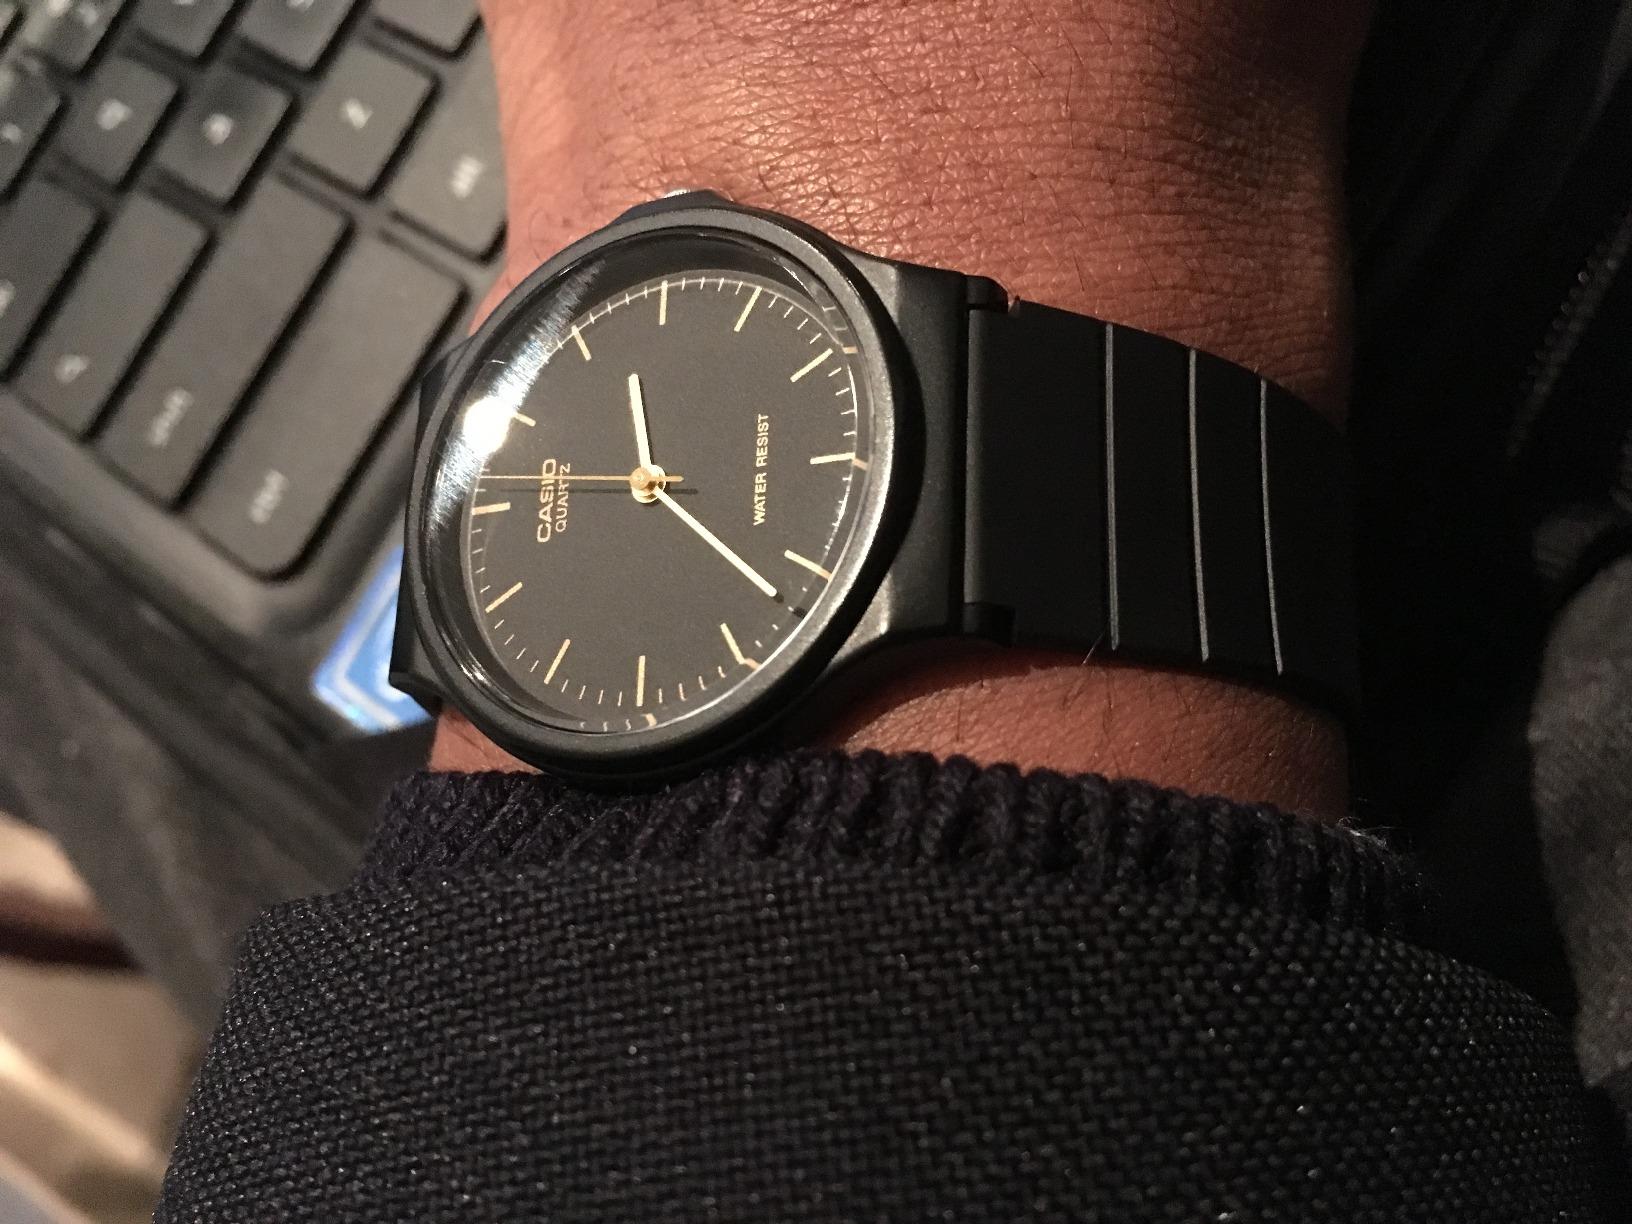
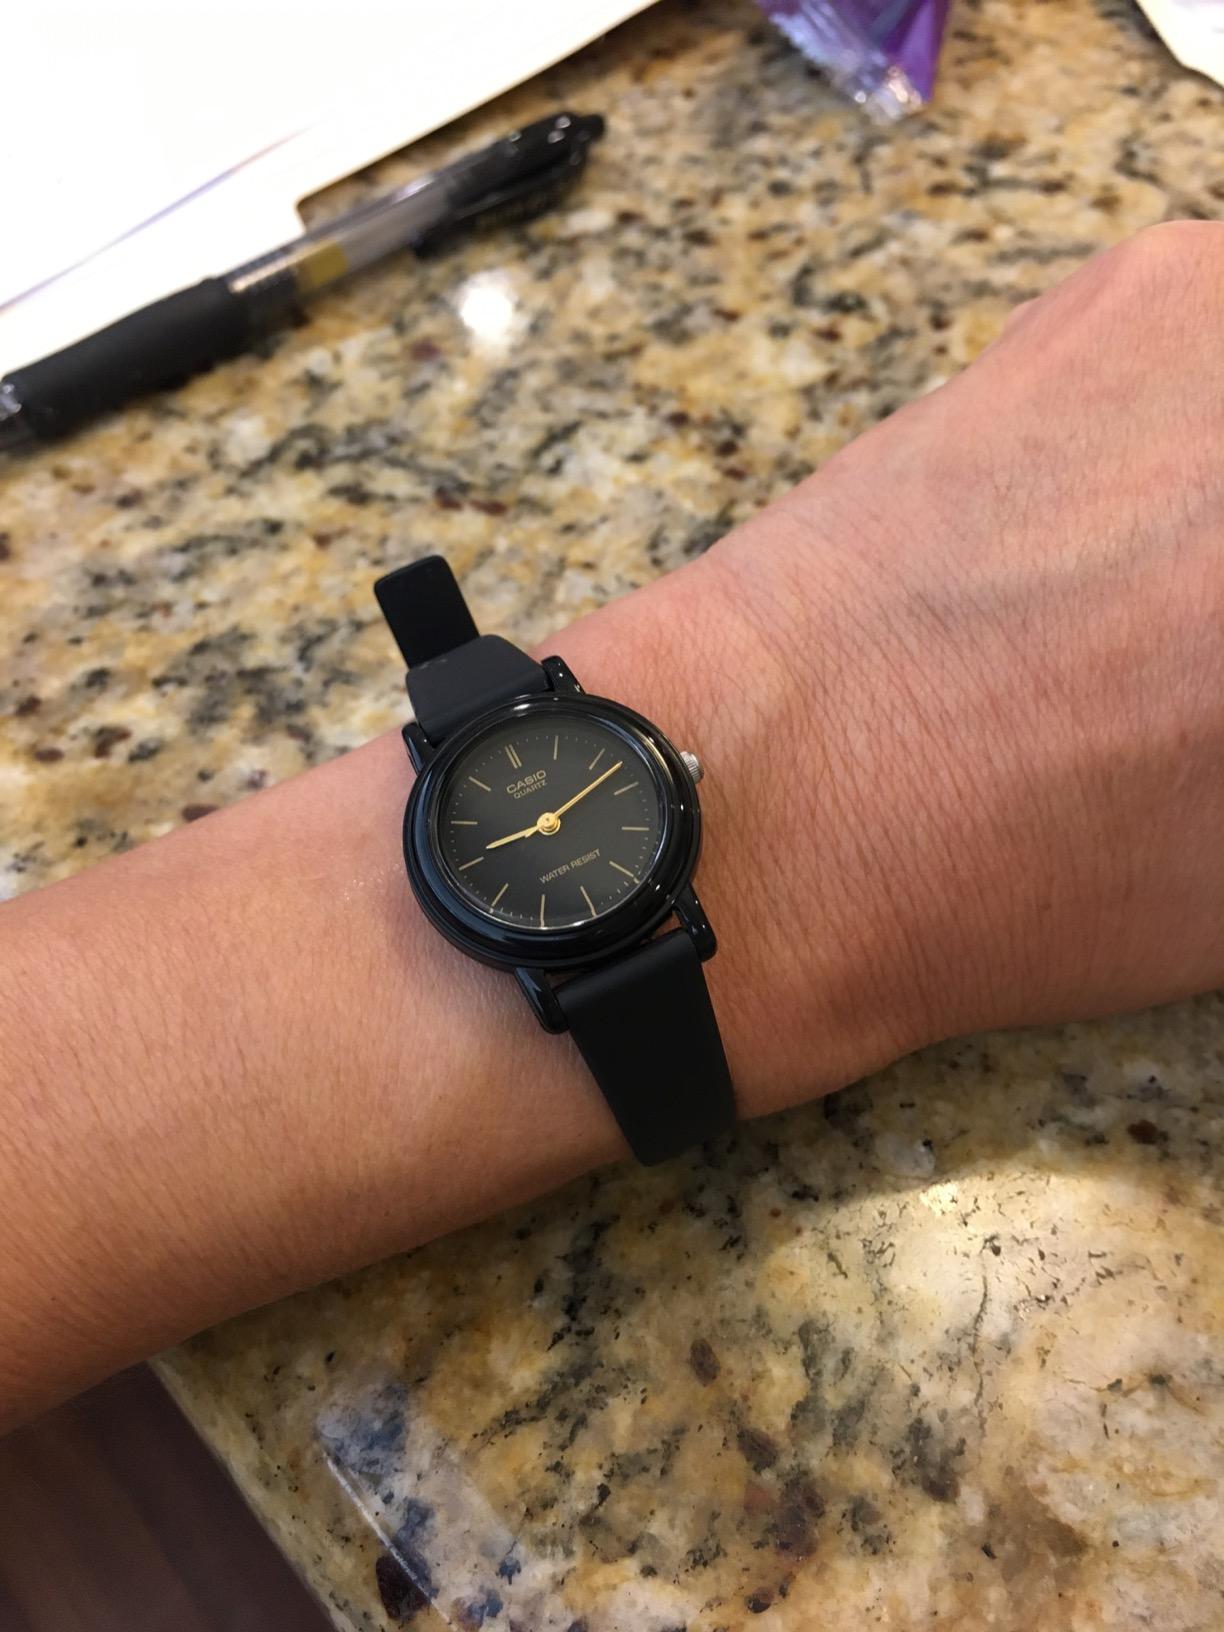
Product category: accessories_watch
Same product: no